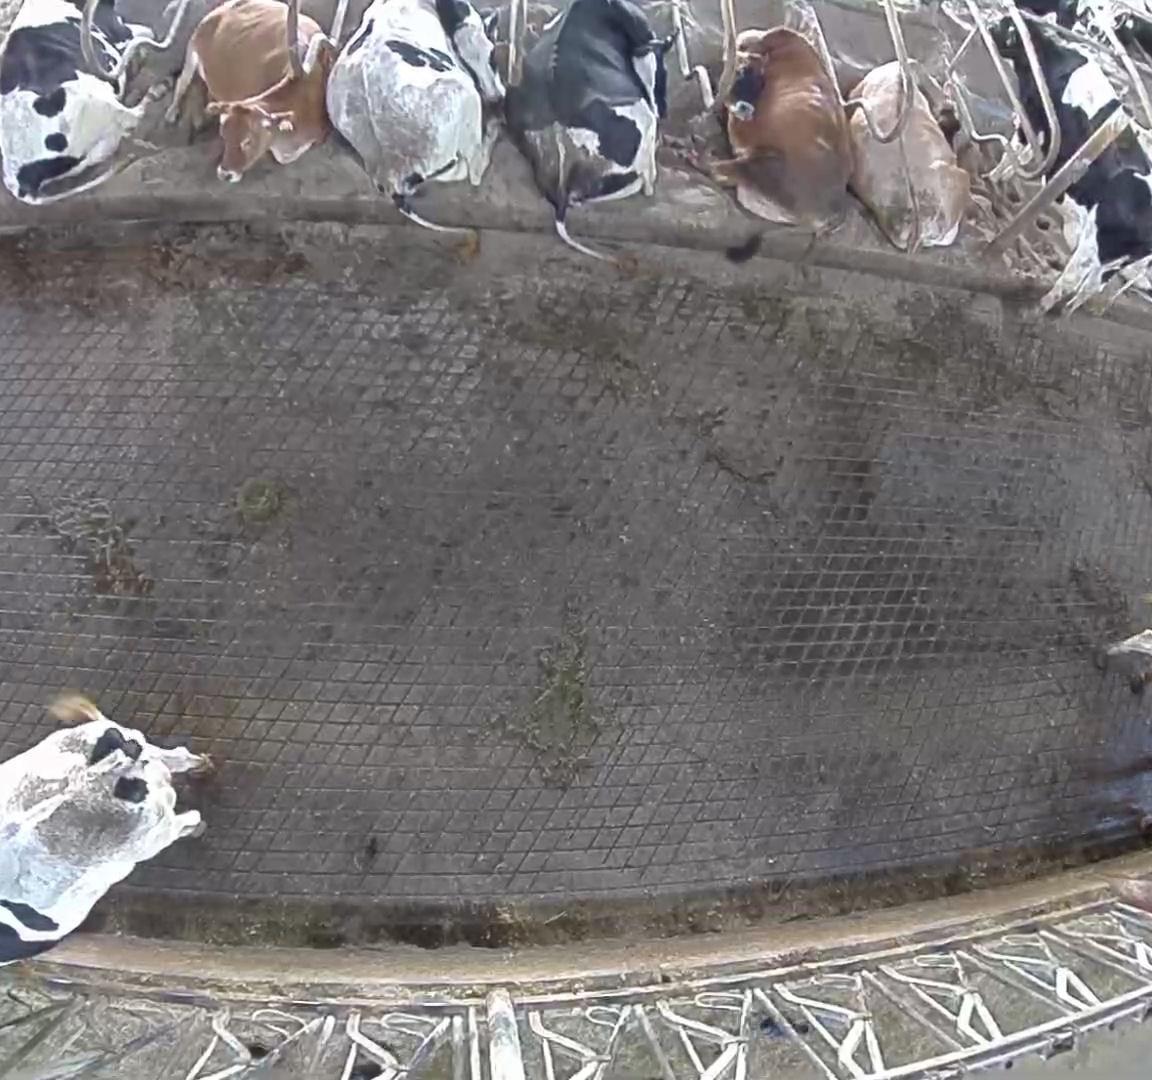
Number of cows: 10